Streisand (concert tour)

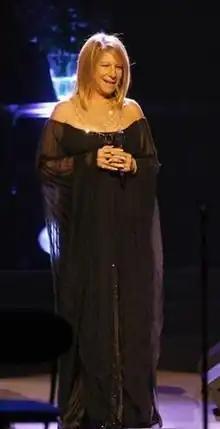
Streisand performing in July 2007 at The O2 Arena in London

The show was heavy on standards, one of the highlights being a "Funny Girl" medley. Il Divo performed three songs between acts, as well as songs with Streisand.